Carlos Pace

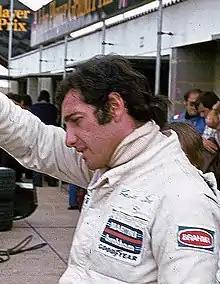
Pace at the 1974 British Grand Prix

José Carlos Pace (6 October 1944 – 18 March 1977) was a Brazilian racing driver, who competed in Formula One from to . Pace won the 1975 Brazilian Grand Prix with Brabham.